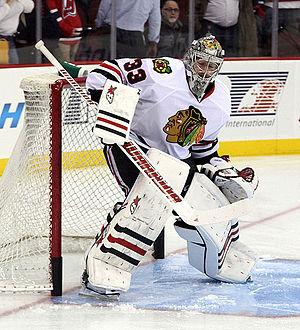
Les séries éliminatoires de la Coupe Stanley 2015 sont la partie finale de la saison de hockey sur glace de la Ligue nationale de hockey et font suite à la saison régulière 2014-2015. Les premiers matchs ont lieu le 15 avril 2015.
Scott Darling est un joueur professionnel américain de hockey sur glace. Il évolue au poste de gardien de but.